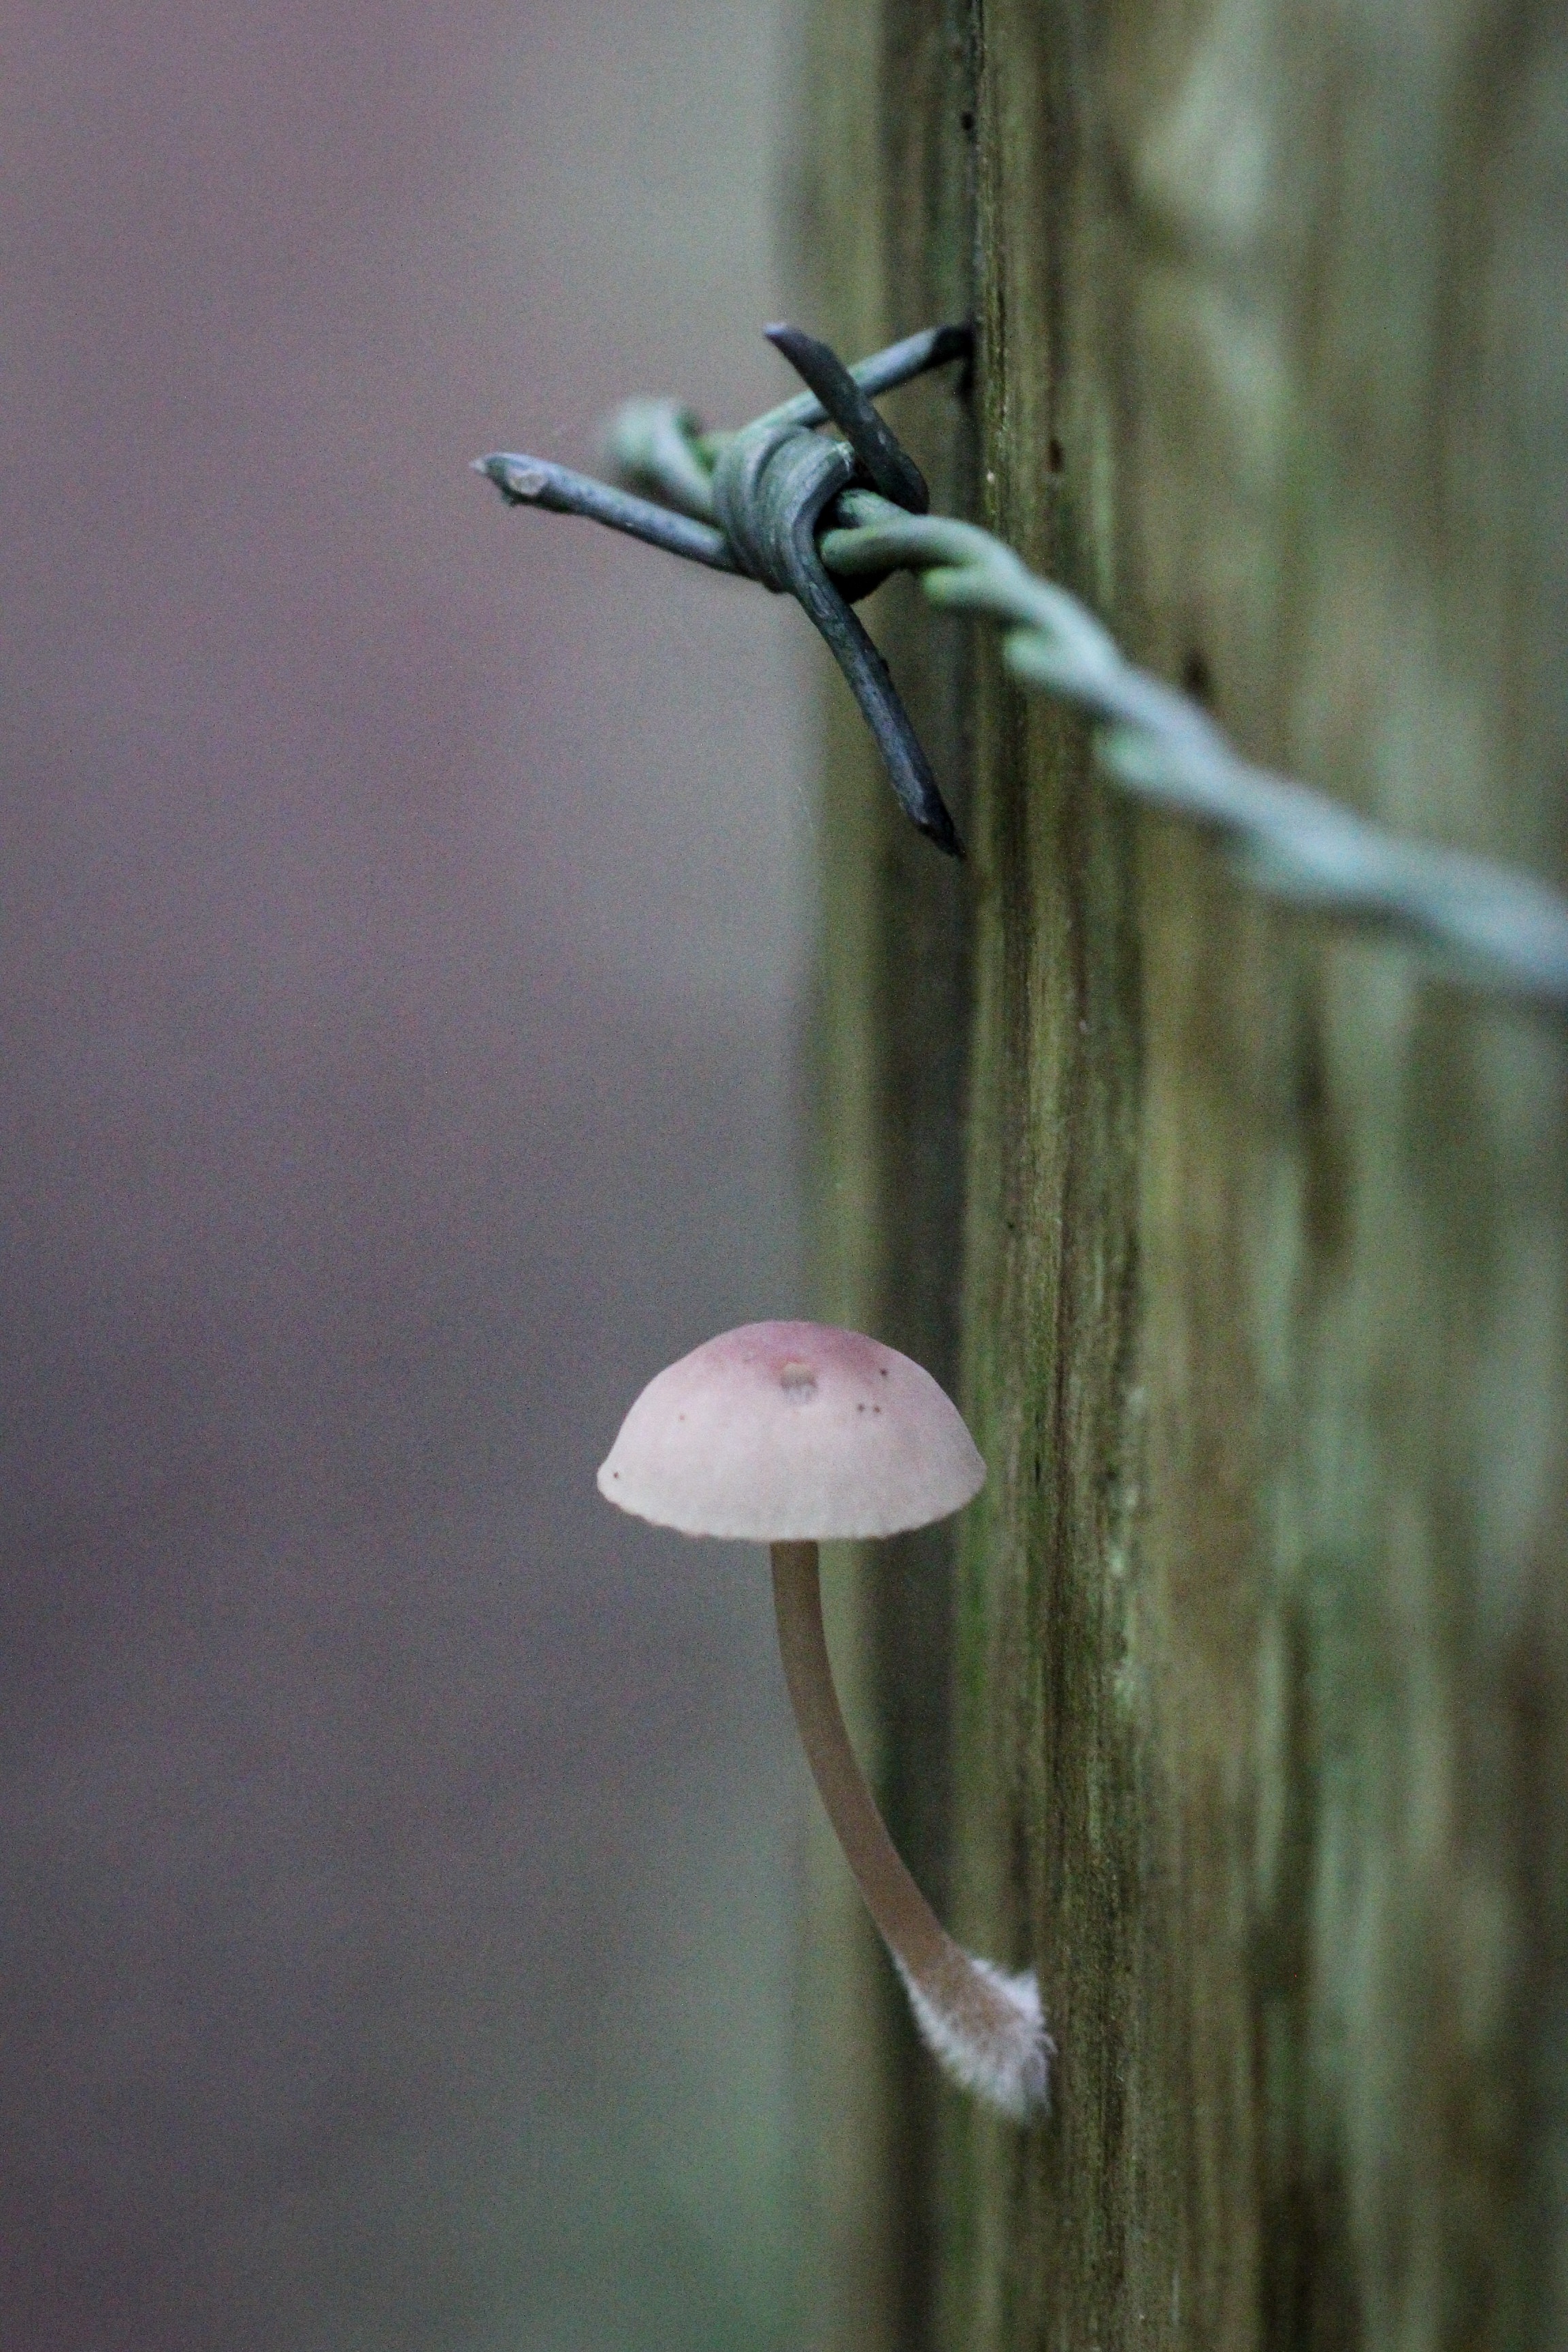
branch, plant, leaf, flower, green, flora, twig, close up, macro photography, plant stem